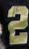
Number: 2